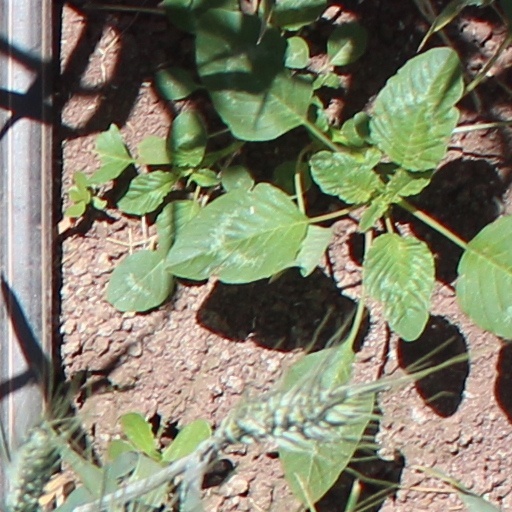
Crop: wheat